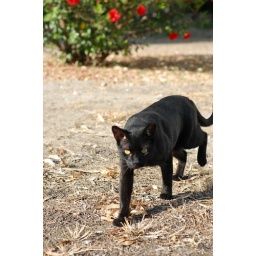
Never walk beside a black cat